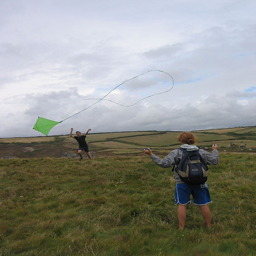
Two people flying a green kite in a field.
Two persons are flying a kite in the field.
Two people lying a kite in the countryside.
two people standing around while playing with a green kite
two men play with a kite in a grass field